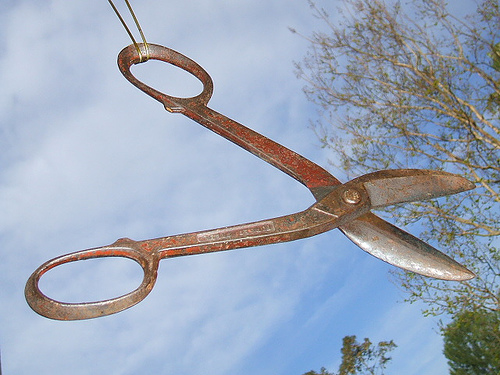
user: Given an image and a question. Answer the question in a short answer. Question: What size are these tools normally? Short Answer:
assistant: 6 inches